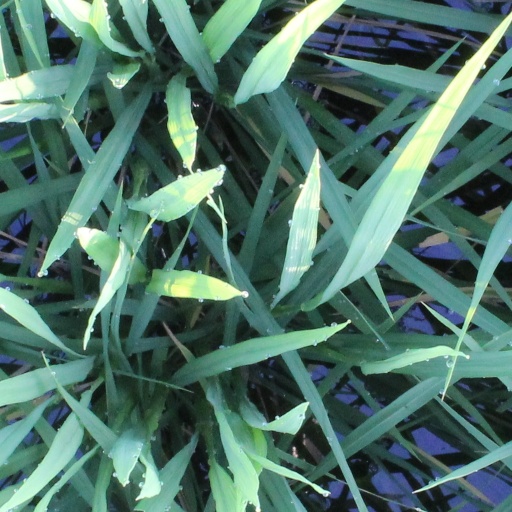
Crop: rice